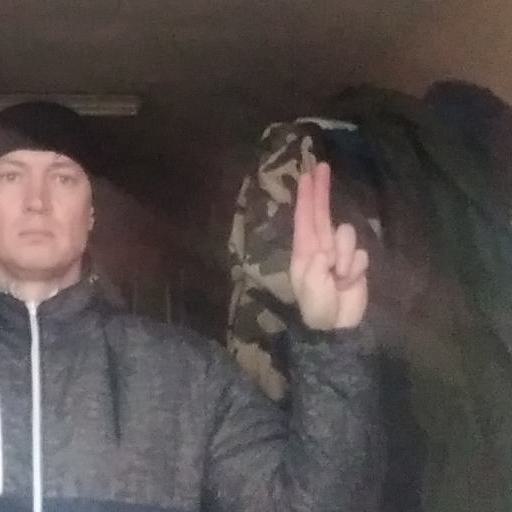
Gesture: two_up